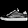
Label: Sneaker